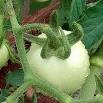
Crop: Tomato
Condition: healthy-fruit